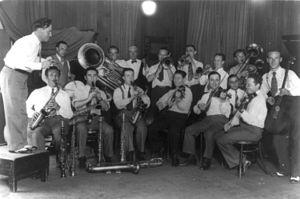
Nathaniel Shilkret — ou Nat Shilkret — est un compositeur, chef d'orchestre, pianiste, clarinettiste et arrangeur musical américain, né Nathaniel Schüldkraut à New York le 25 décembre 1889, décédé à New York le 18 février 1982.